George Petros

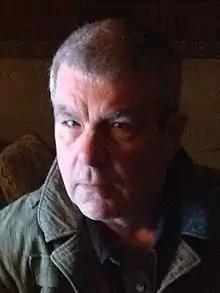
Petros at home in Brooklyn, May 2016.Photo by Robert Lund

George Lawrence Petros (born 11 January 1955) is an American art designer, author, editor, interviewer and illustrator. From 1984 through 1992 he published and edited "EXIT", a punk-inspired art and science fiction magazine he founded with Adam Parfrey and Kim Seltzer. From 1992 through 2000 he edited and art-directed Seconds, an all-interview music and culture magazine founded by Steven Blush. From 2000 through 2005 he was a contributing editor of "Juxtapoz", the low-brow art magazine founded by Robert Williams, and the senior editor of "Propaganda", a goth/industrial music and style magazine founded by Fred H. Berger.